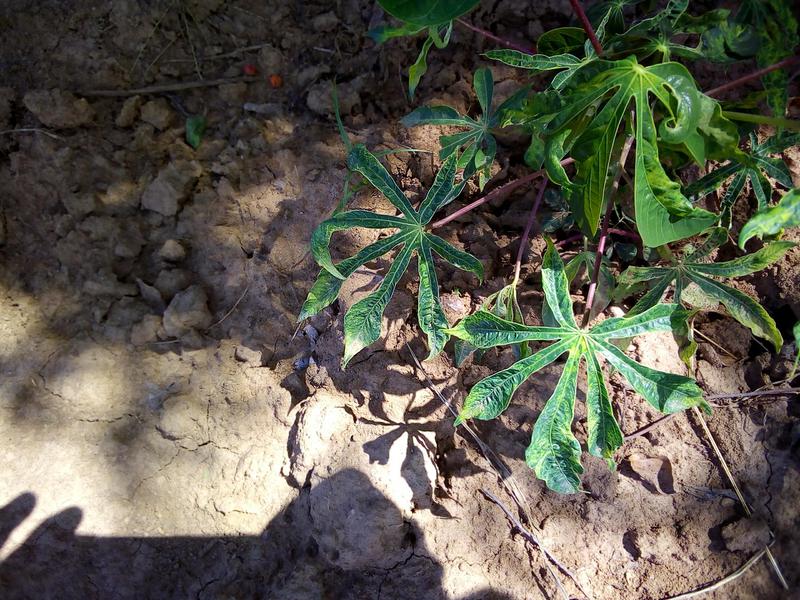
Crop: cassava
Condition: mosaic_disease